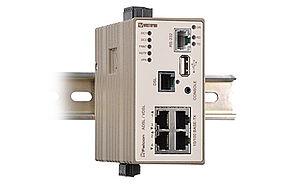
FalconWestermo
Un routeur est un équipement réseau informatique assurant le routage des paquets. Son rôle est de faire transiter des paquets d'une interface réseau vers une autre, au mieux, selon un ensemble de règles. Il y a habituellement confusion entre routeur et relais, car dans les réseaux Ethernet les routeurs opèrent au niveau de la couche 3 du modèle OSI.